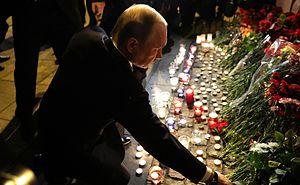
L'attentat du métro de Saint-Pétersbourg est un attentat-suicide à la bombe survenu le 3 avril 2017 dans une rame de la ligne 2 du métro de Saint-Pétersbourg, dans le tunnel entre les stations Sennaïa plochtchad et Tekhnologuitcheski institout.